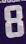
Number: 8